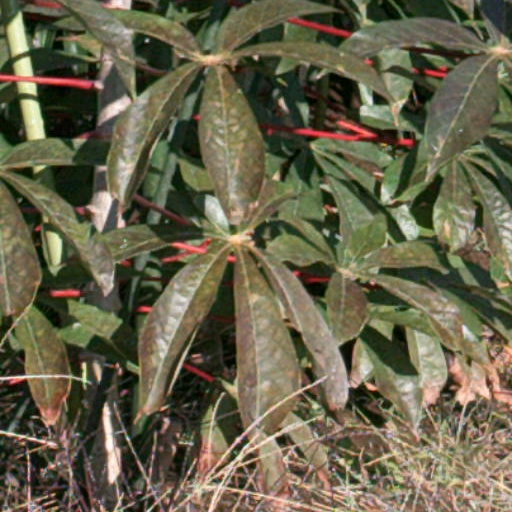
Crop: cassava